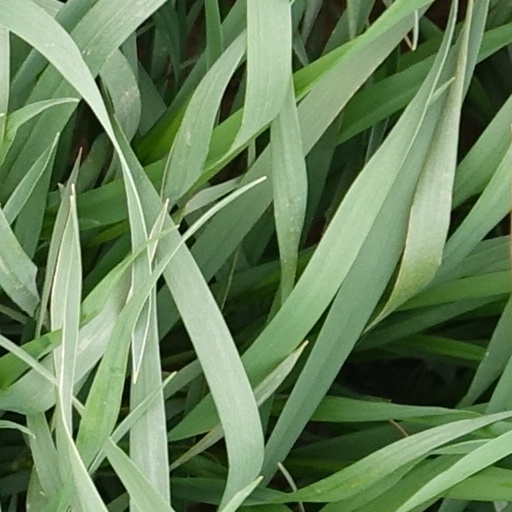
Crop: wheat